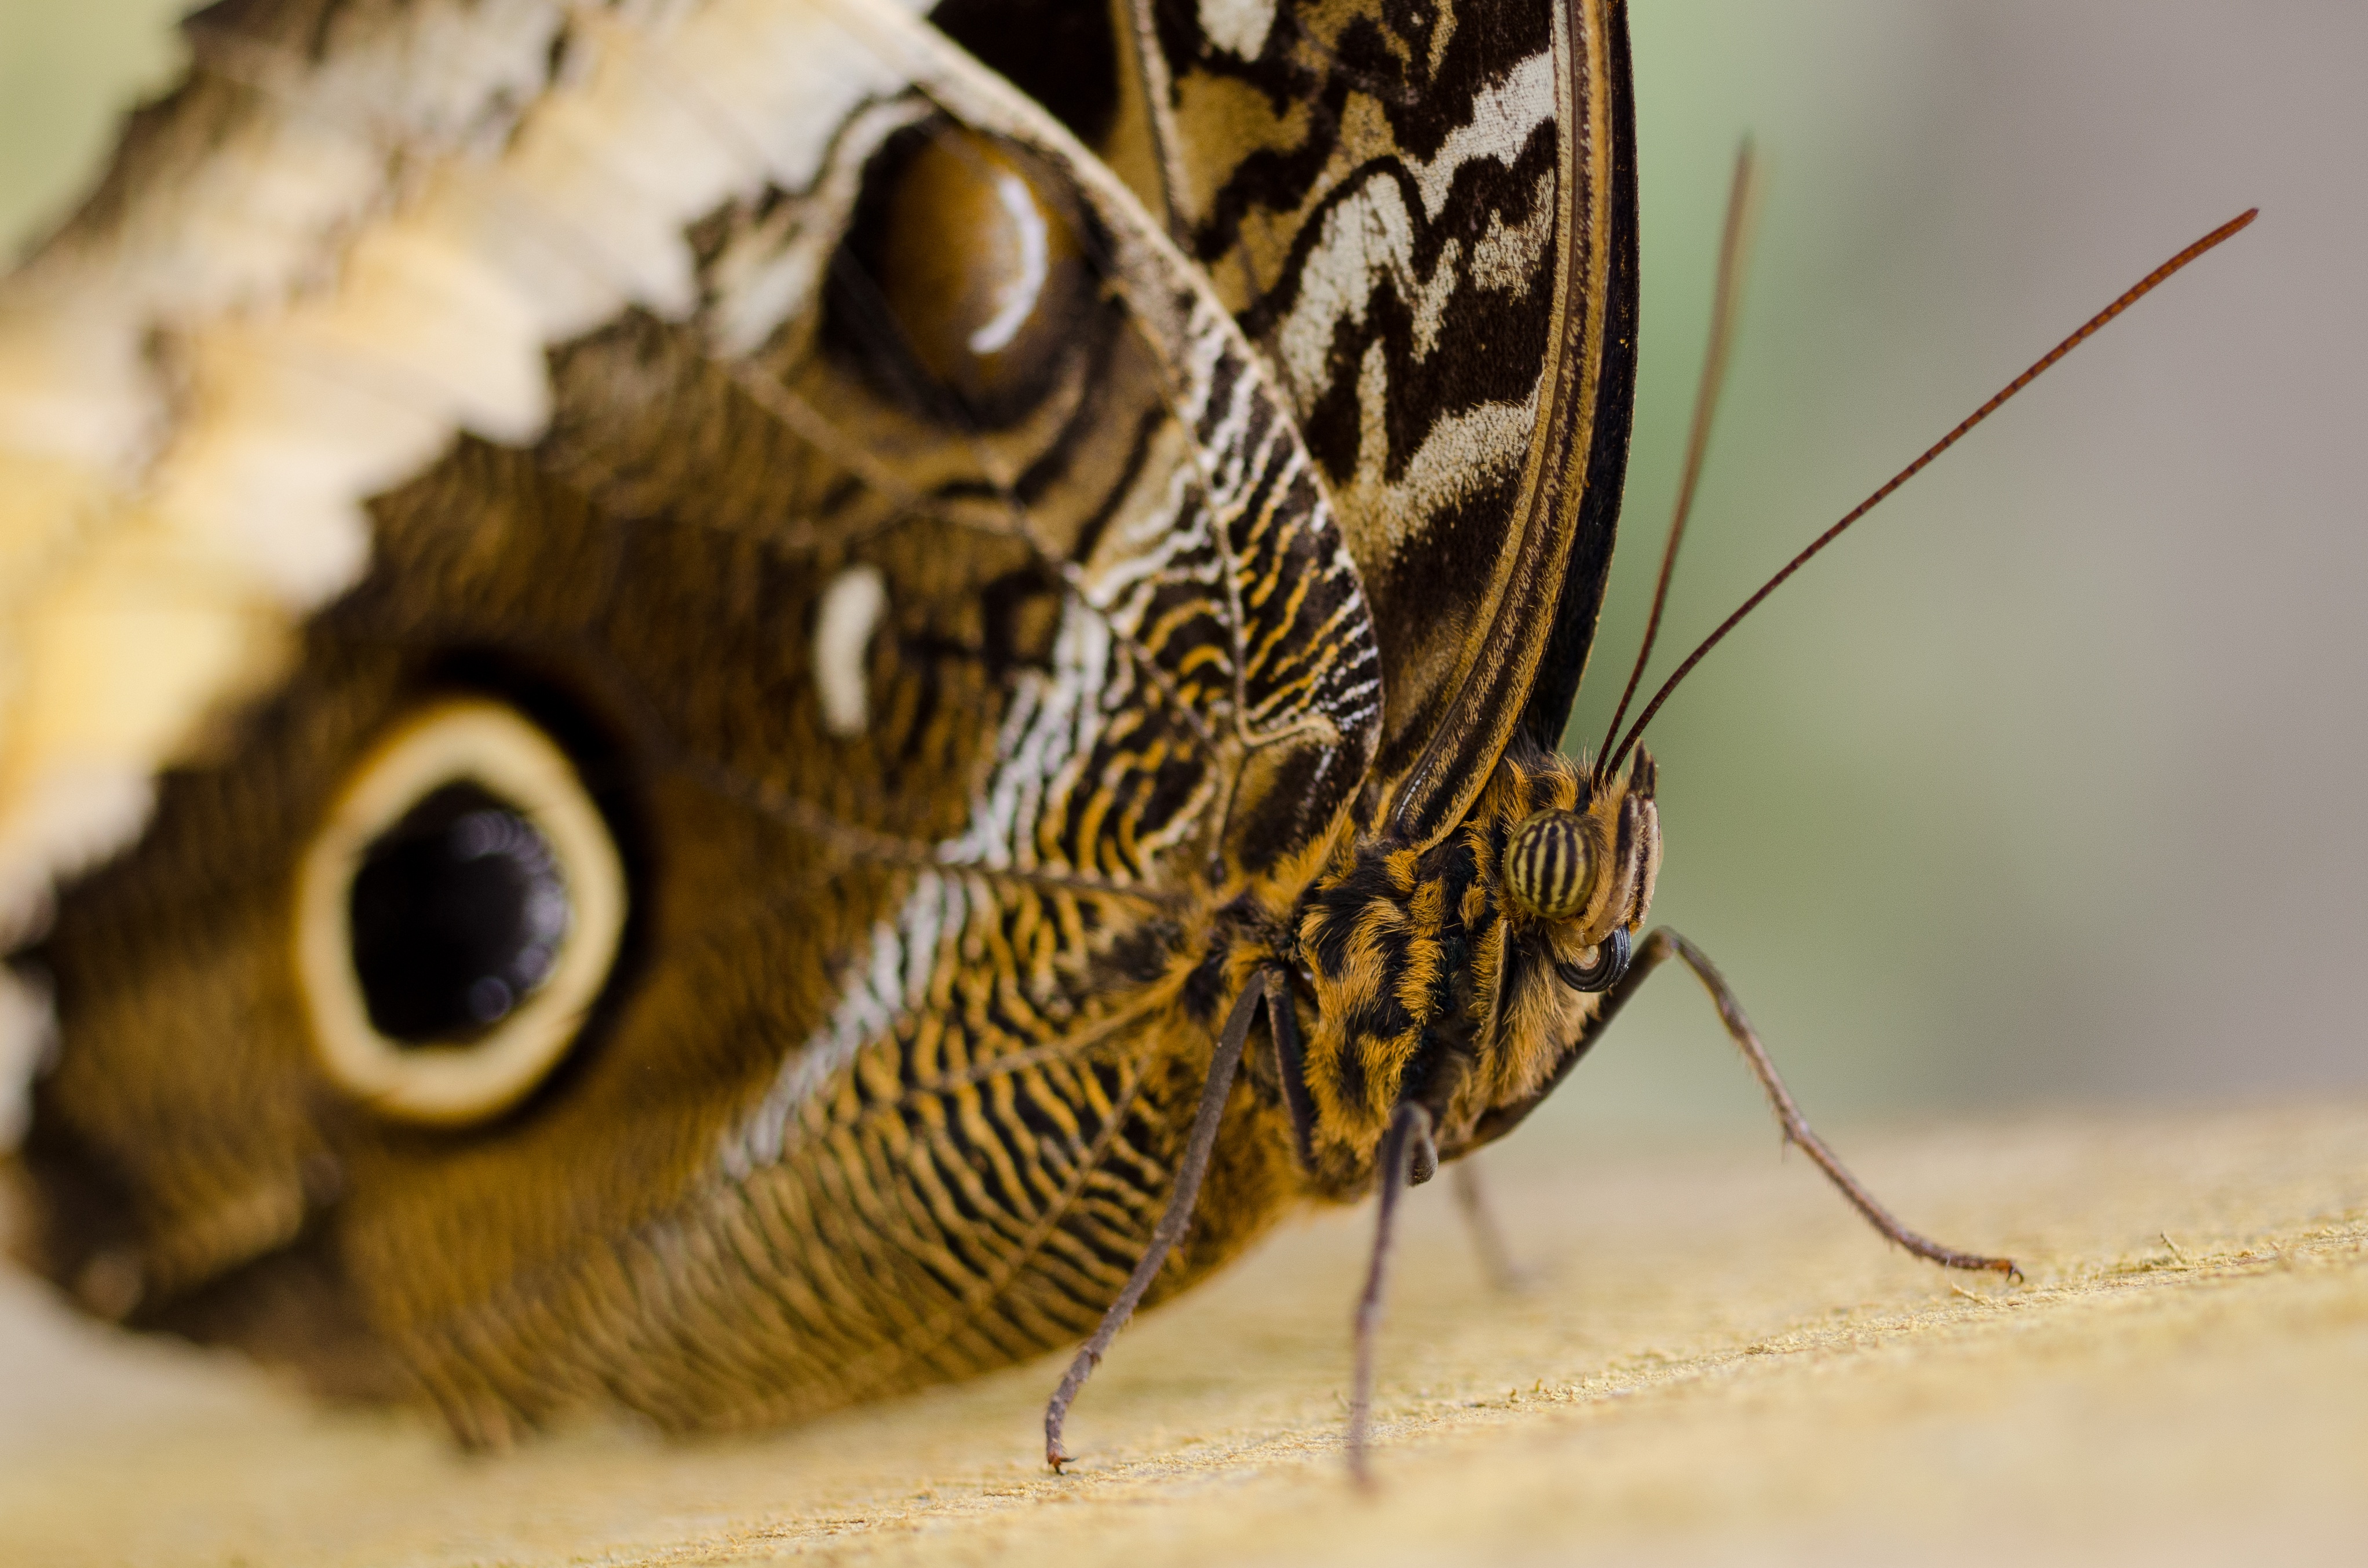
nature, wing, photography, animal, wildlife, insect, macro, natural, bug, moth, butterfly, fauna, invertebrate, close up, eyes, macro photography, arthropod, pollinator, moths and butterflies